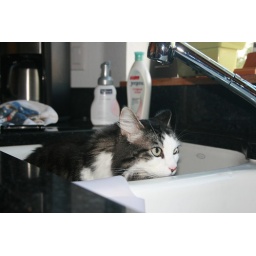
Our gay cat Ozzy chills out in the kitchen sink. Strange.